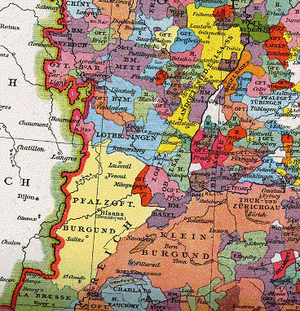
Le comté de Vaudémont est un ancien fief du duché de Lorraine durant le Moyen Âge.